Namaqua dove

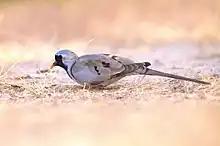
A male Namaqua dove foraging at Nal Sarovar Bird Sanctuary in India

The dove is quite terrestrial, and usually forages on open ground and roadsides. The food is almost exclusively minute seeds, such as those of grasses, sedges and weeds. It is not gregarious, being encountered singly or in pairs, though they may form larger flocks at waterholes. The flight is fast with clipped beats and a tendency to stay low.